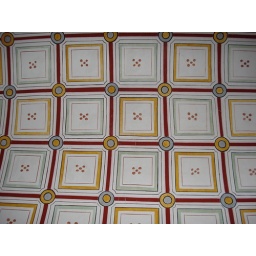
The roof of the hot room in the Segedunum bath house reconstruction.